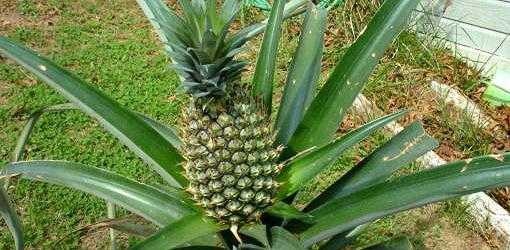
Label: Pineapple